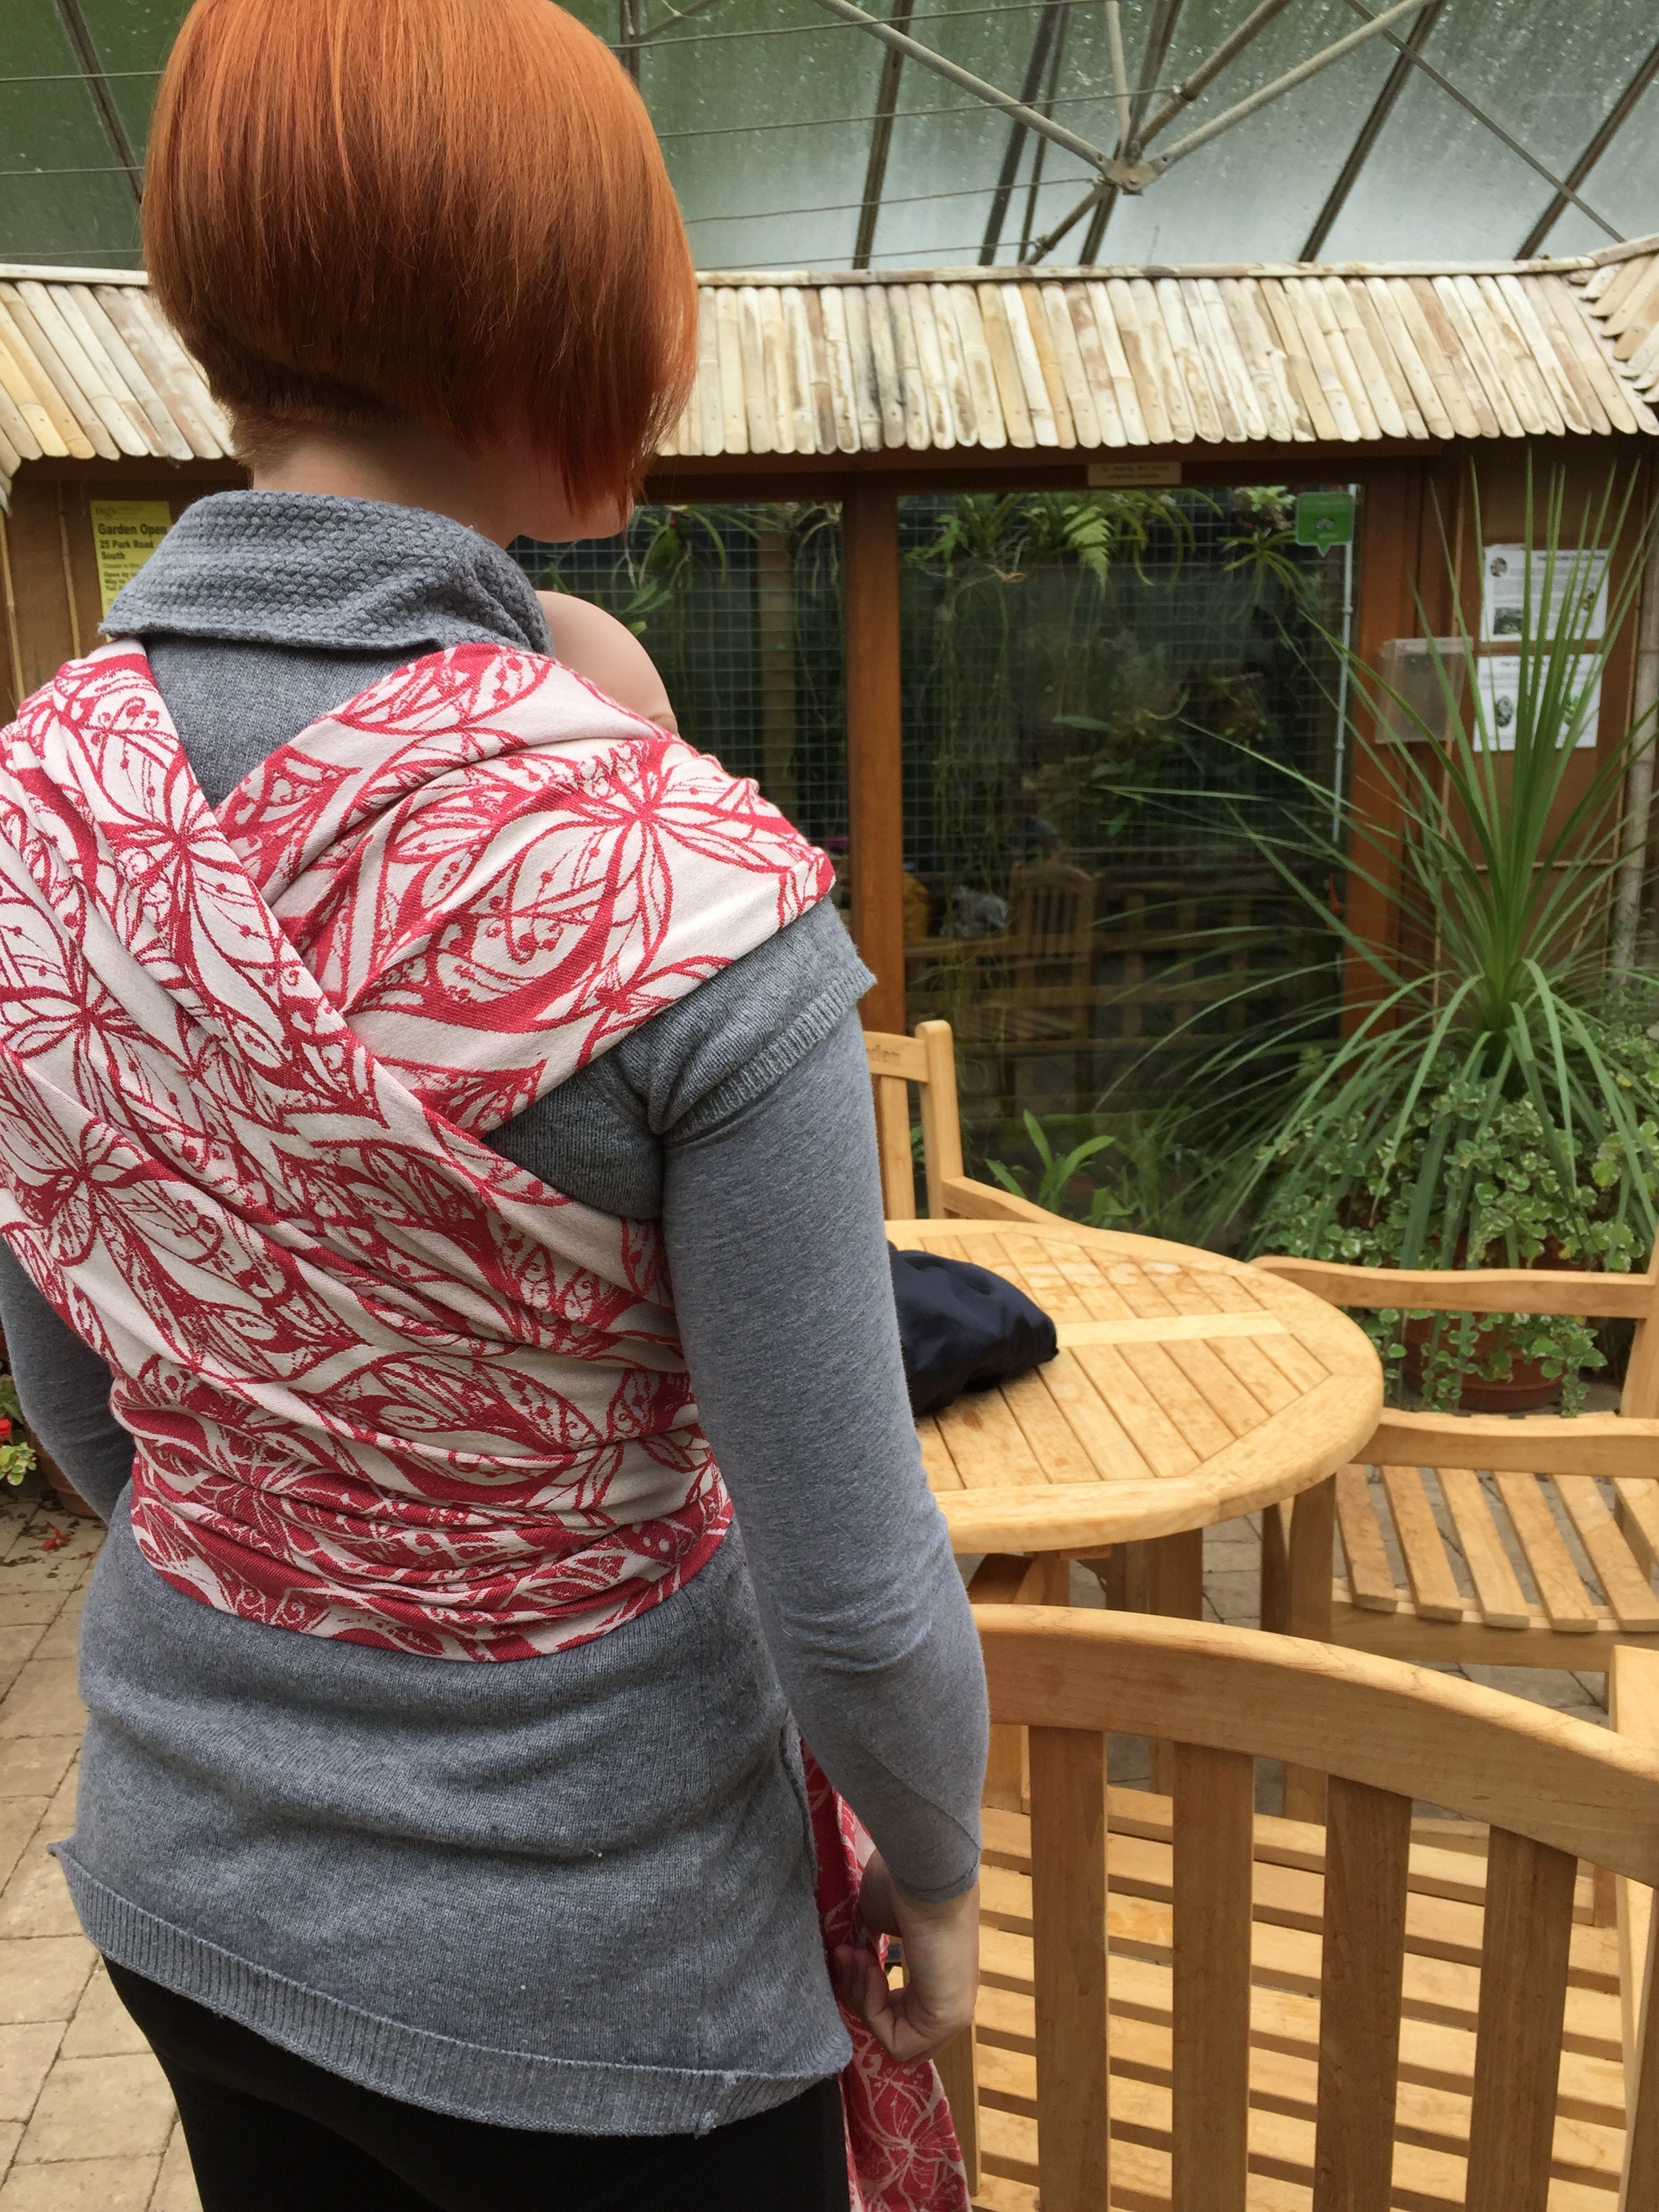
red, color, child, clothing, baby, art, children, mother, design, toddler, parenting, closeness, woven wrap, babywearing